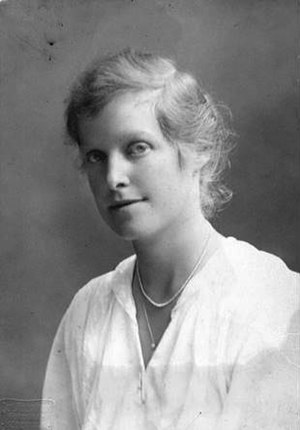
Kate Bang
Fotografi
Kate Bang var en dansk forfatter og den svenske forfatter Verner von Heidenstams sidste samlever og muse.